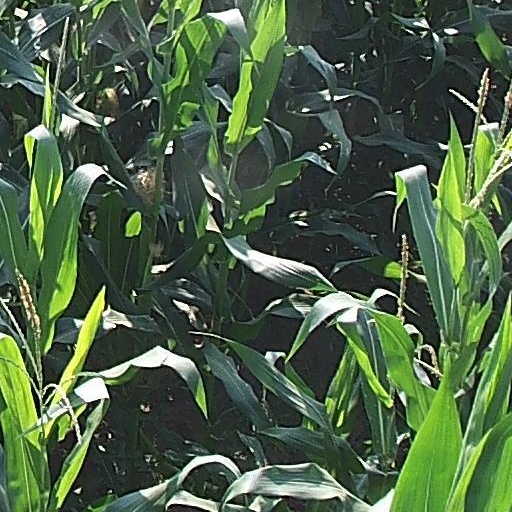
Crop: maize; corn